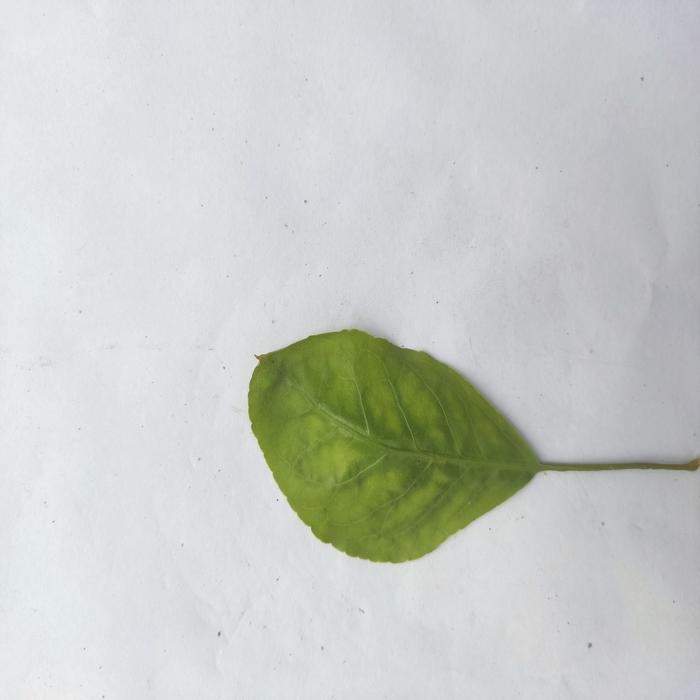
Crop: Aegle Marmelos
Leaf condition: Leaf_Spot